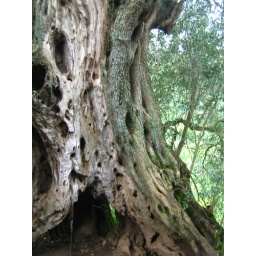
We visited the oldest olive tree in town.. there is a dog living under it.